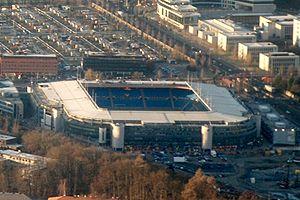
Ullevaal Stadion, situé à Oslo, est le stade de l’Équipe de Norvège de football.